245th Rifle Division

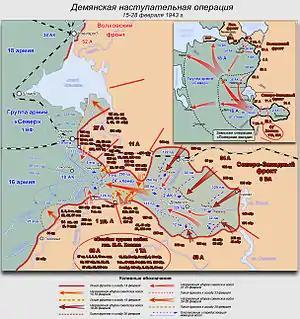
Soviet positions at Demyansk, spring 1943. The 245th was in the 34th Army sector northeast of Demyansk.

The German attempt to relieve the pocket, Operation "Brückenschlag", began on March 21 but the linkup with the besieged grouping was not achieved until April 21. The so-called "Ramushevo corridor" was less than 4km wide and often under Soviet artillery fire so II Corps was still heavily dependent on air supply. During this period, on April 2 General Ozerov left the 245th; he was soon given command of 27th Army and would be promoted to the rank of lieutenant general in September 1943, ending the war in command of 50th Army. He was replaced by Col. Vasilii Adamovich Senkevich who had previously served as deputy commander of the 188th Rifle Division. From May to October Northwestern Front made several attempts to sever the corridor. German engineers turned the area into a fortified zone, complete with deep barbed wire obstacles and extensive minefields. 11th Army was on the north side of the corridor while 1st Shock Army held the south side; 34th and 53rd Armies covered the remainder of the salient. On October 26 Colonel Senkevich left the division to attend the Voroshilov Academy; he would later serve in a variety of staff appointments. He was replaced by Col. Konstantin Timofeevich Ilyin, who had previously led the 1st formation of the 422nd Rifle Division and its successor, the 397th Rifle Division.